Marzuk Russell

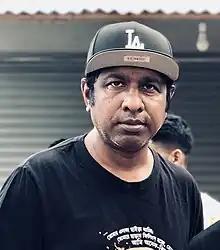
Russell in 2023

Marzuk Russell (born 15 August 1973) is a Bangladeshi poet, lyricist, model, and actor. He made his television debut in the TV play "Ayna Mohol" directed by Mostofa Sarwar Farooki. He got mainstream acclaim after the self-titled role in the film "Bachelor" in 2004. Since then he acted in many television dramas and worked for numerous television commercials. Marzuk also appeared on several music videos, such as "Ghuri Tumi Kar Akashe Oro" (2012), "Smrity Katha" (2017) etc.